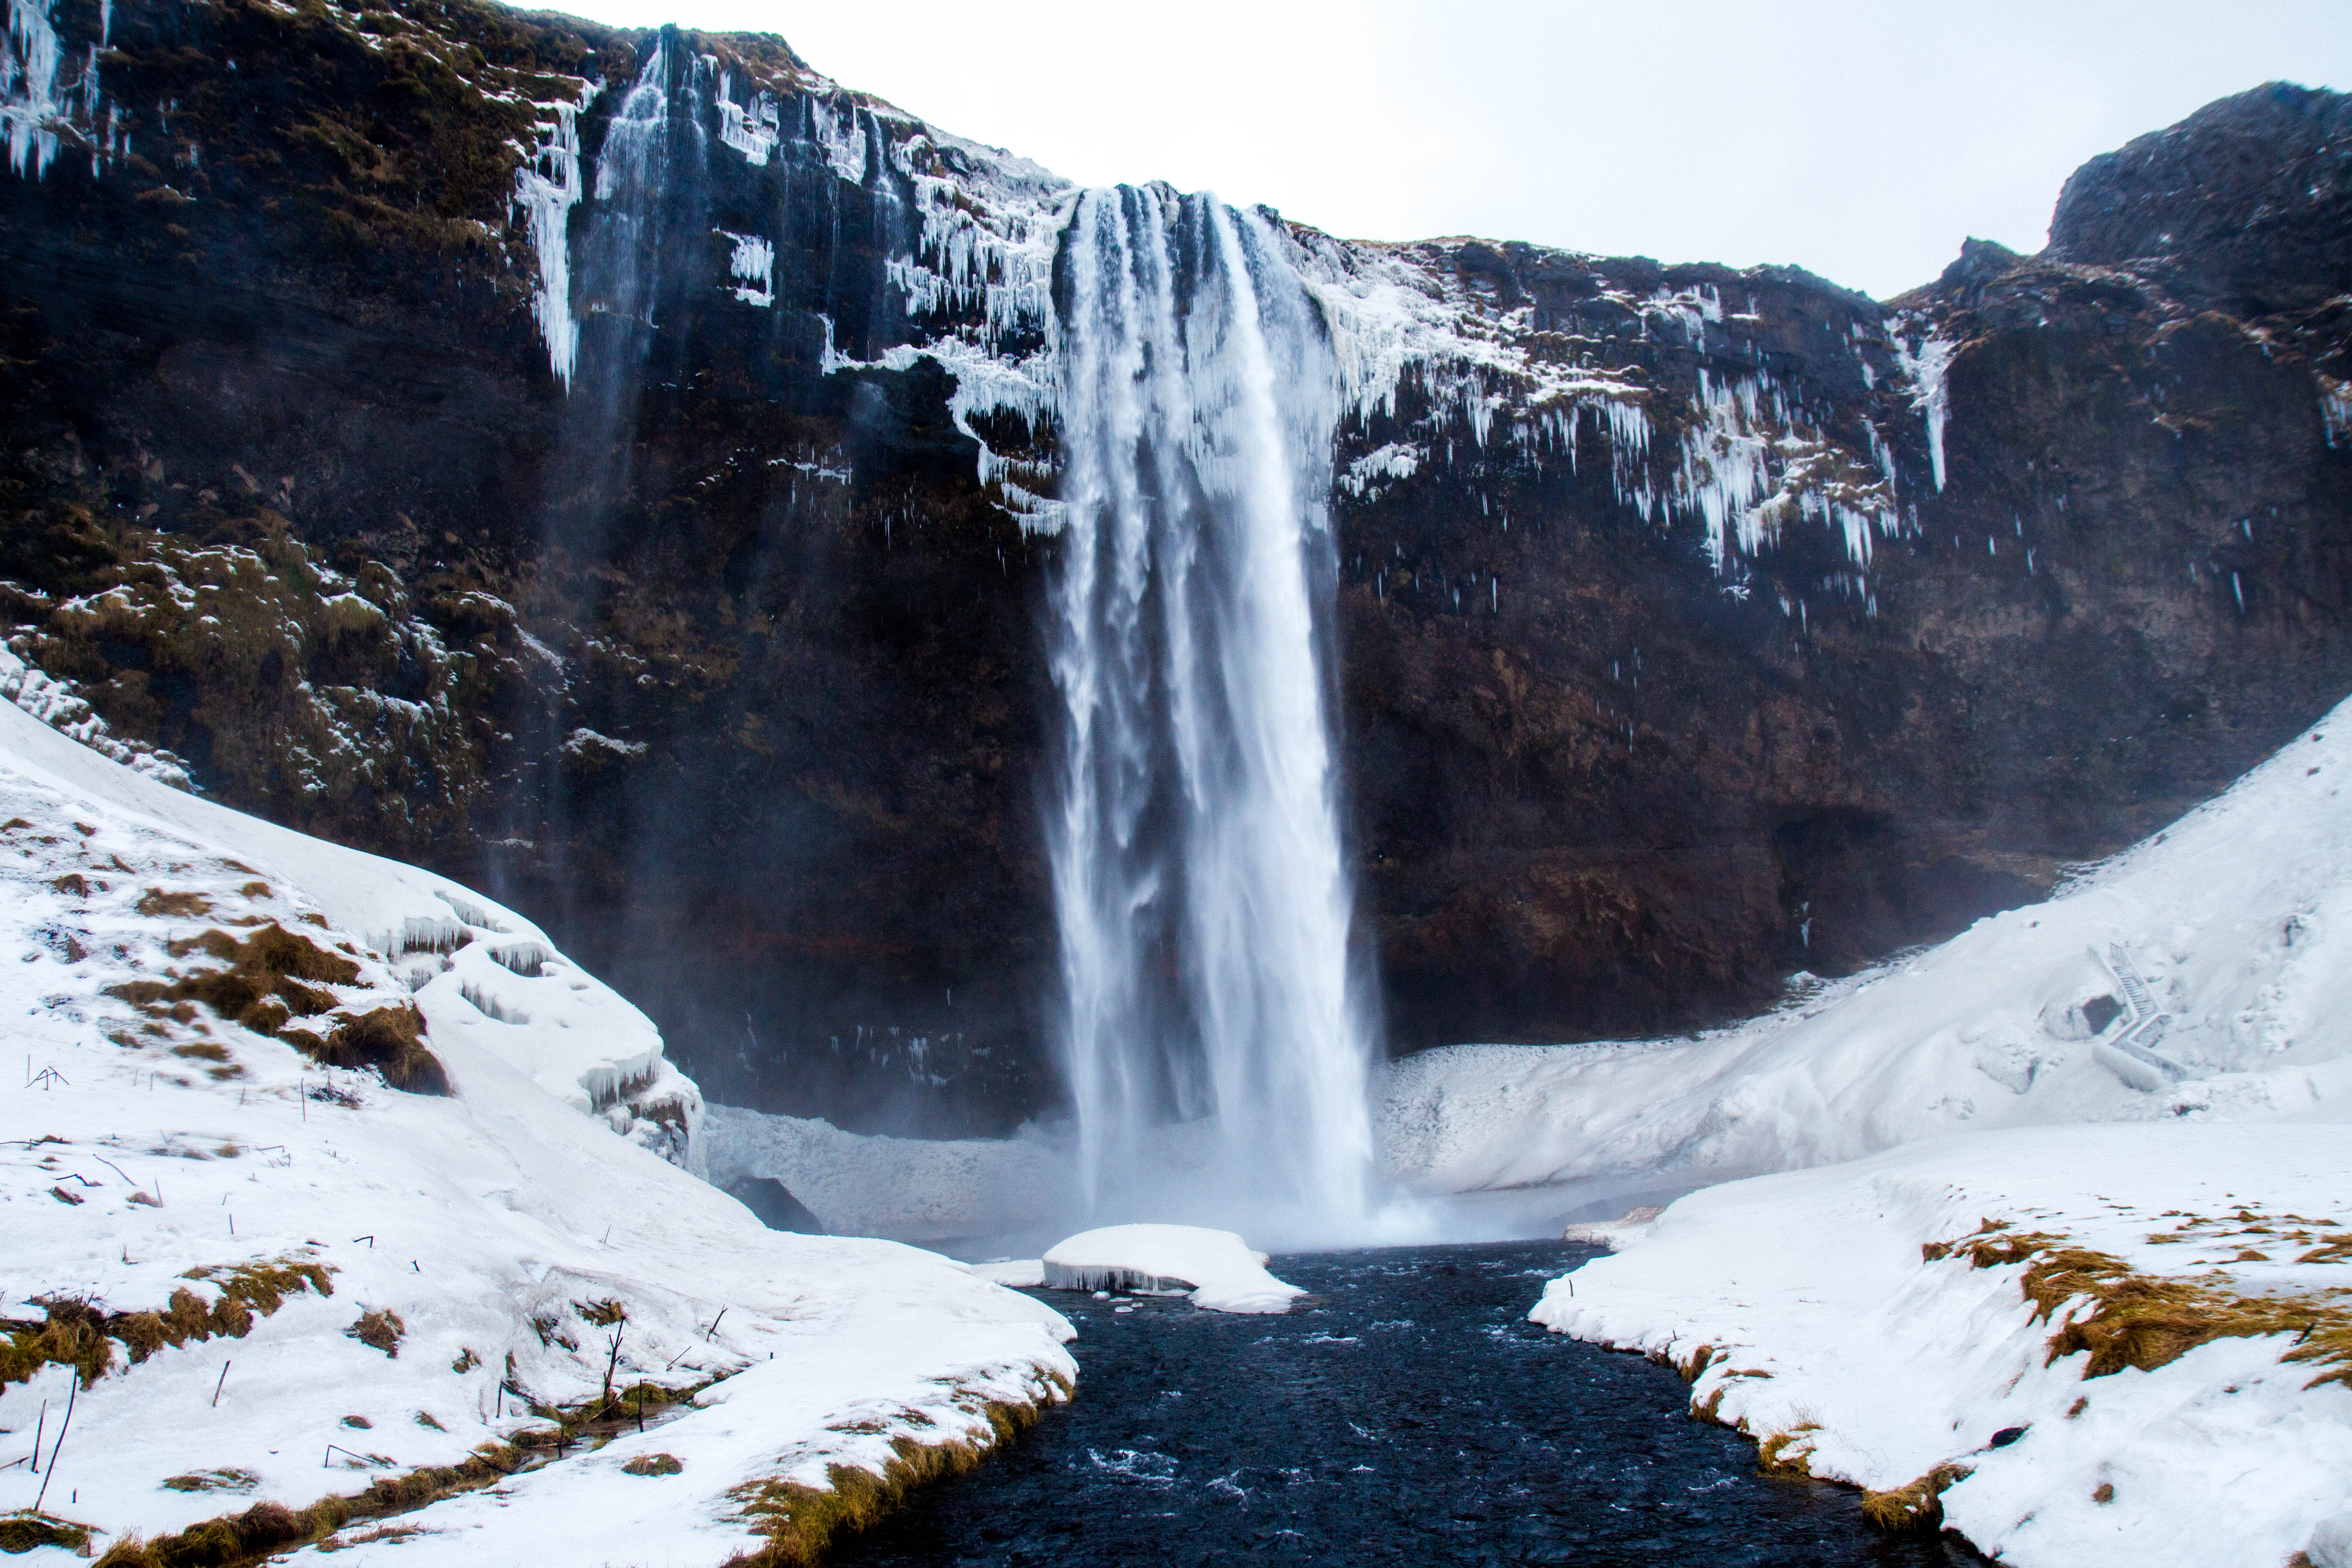
landscape, water, nature, waterfall, mountain, snow, cold, winter, river, mountain range, ice, weather, rocky, season, body of water, mountains, icicles, water feature, freezing, geological phenomenon